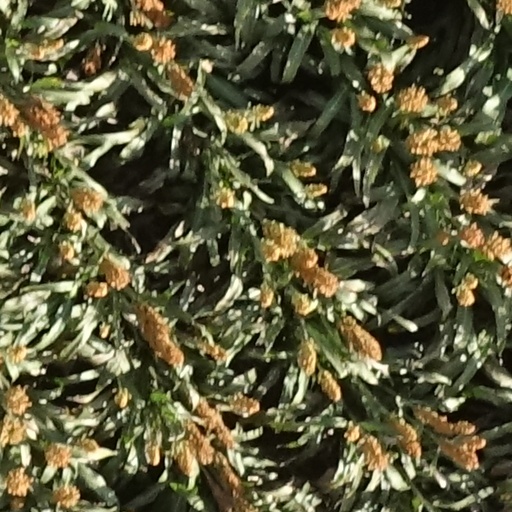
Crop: sorghum